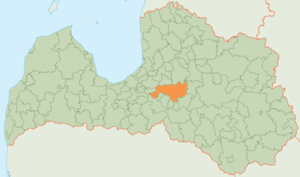
Ogre est un novads de Lettonie, situé dans la région de Vidzeme. En 2009, sa population est de 39 117 habitants.